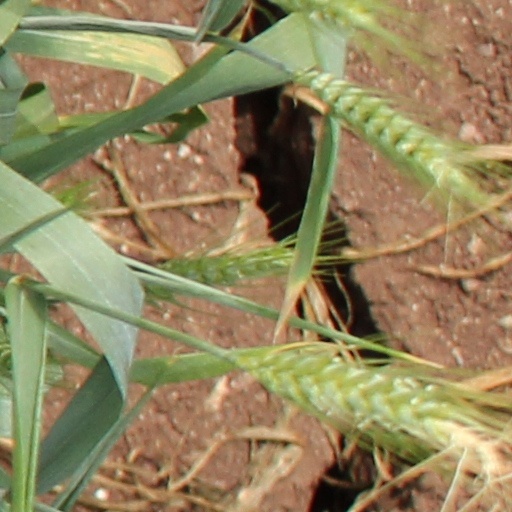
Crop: wheat